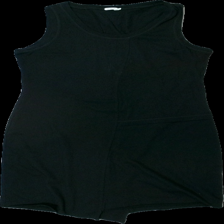
View: front
Type: Dress
Category: Ladies
Brand: Not in the list
Brand text on label: sandwich
Colors: Black
Material: 100% bomull
Pattern: Other
Cut: C-collar
Size: L
Season: All
Price range: 50-100
Recommended usage: Reuse
Description: ärmlös klänning med slits